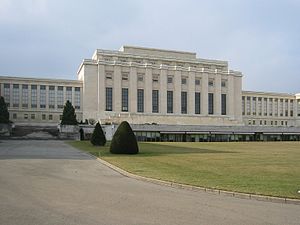
Folkeforbundet
Palais des Nations i Genève var Folkeforbundets hovedkontor.
Folkeforbundet, eller Folkenes Forbund, var en international organisation, som blev grundlagt 25. januar 1919 som en del af Versailles-traktaten, der afsluttede 1. verdenskrig. Det var inspireret af Woodrow Wilsons fredsplan. Hensigten var at sikre fred og fremme internationalt samarbejde, arbejde for nedrusting, at hjælpe flygtninge samt andet humanitært arbejde.